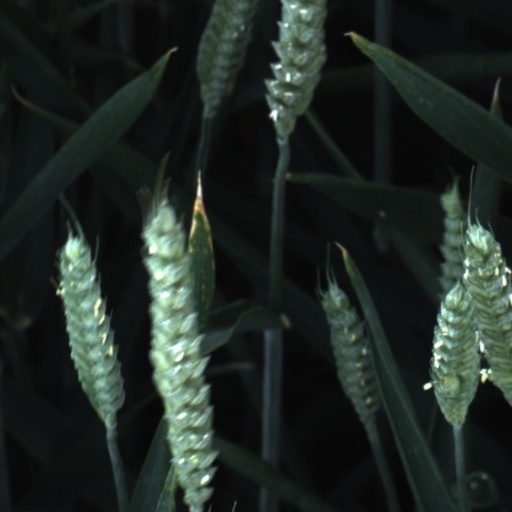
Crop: wheat